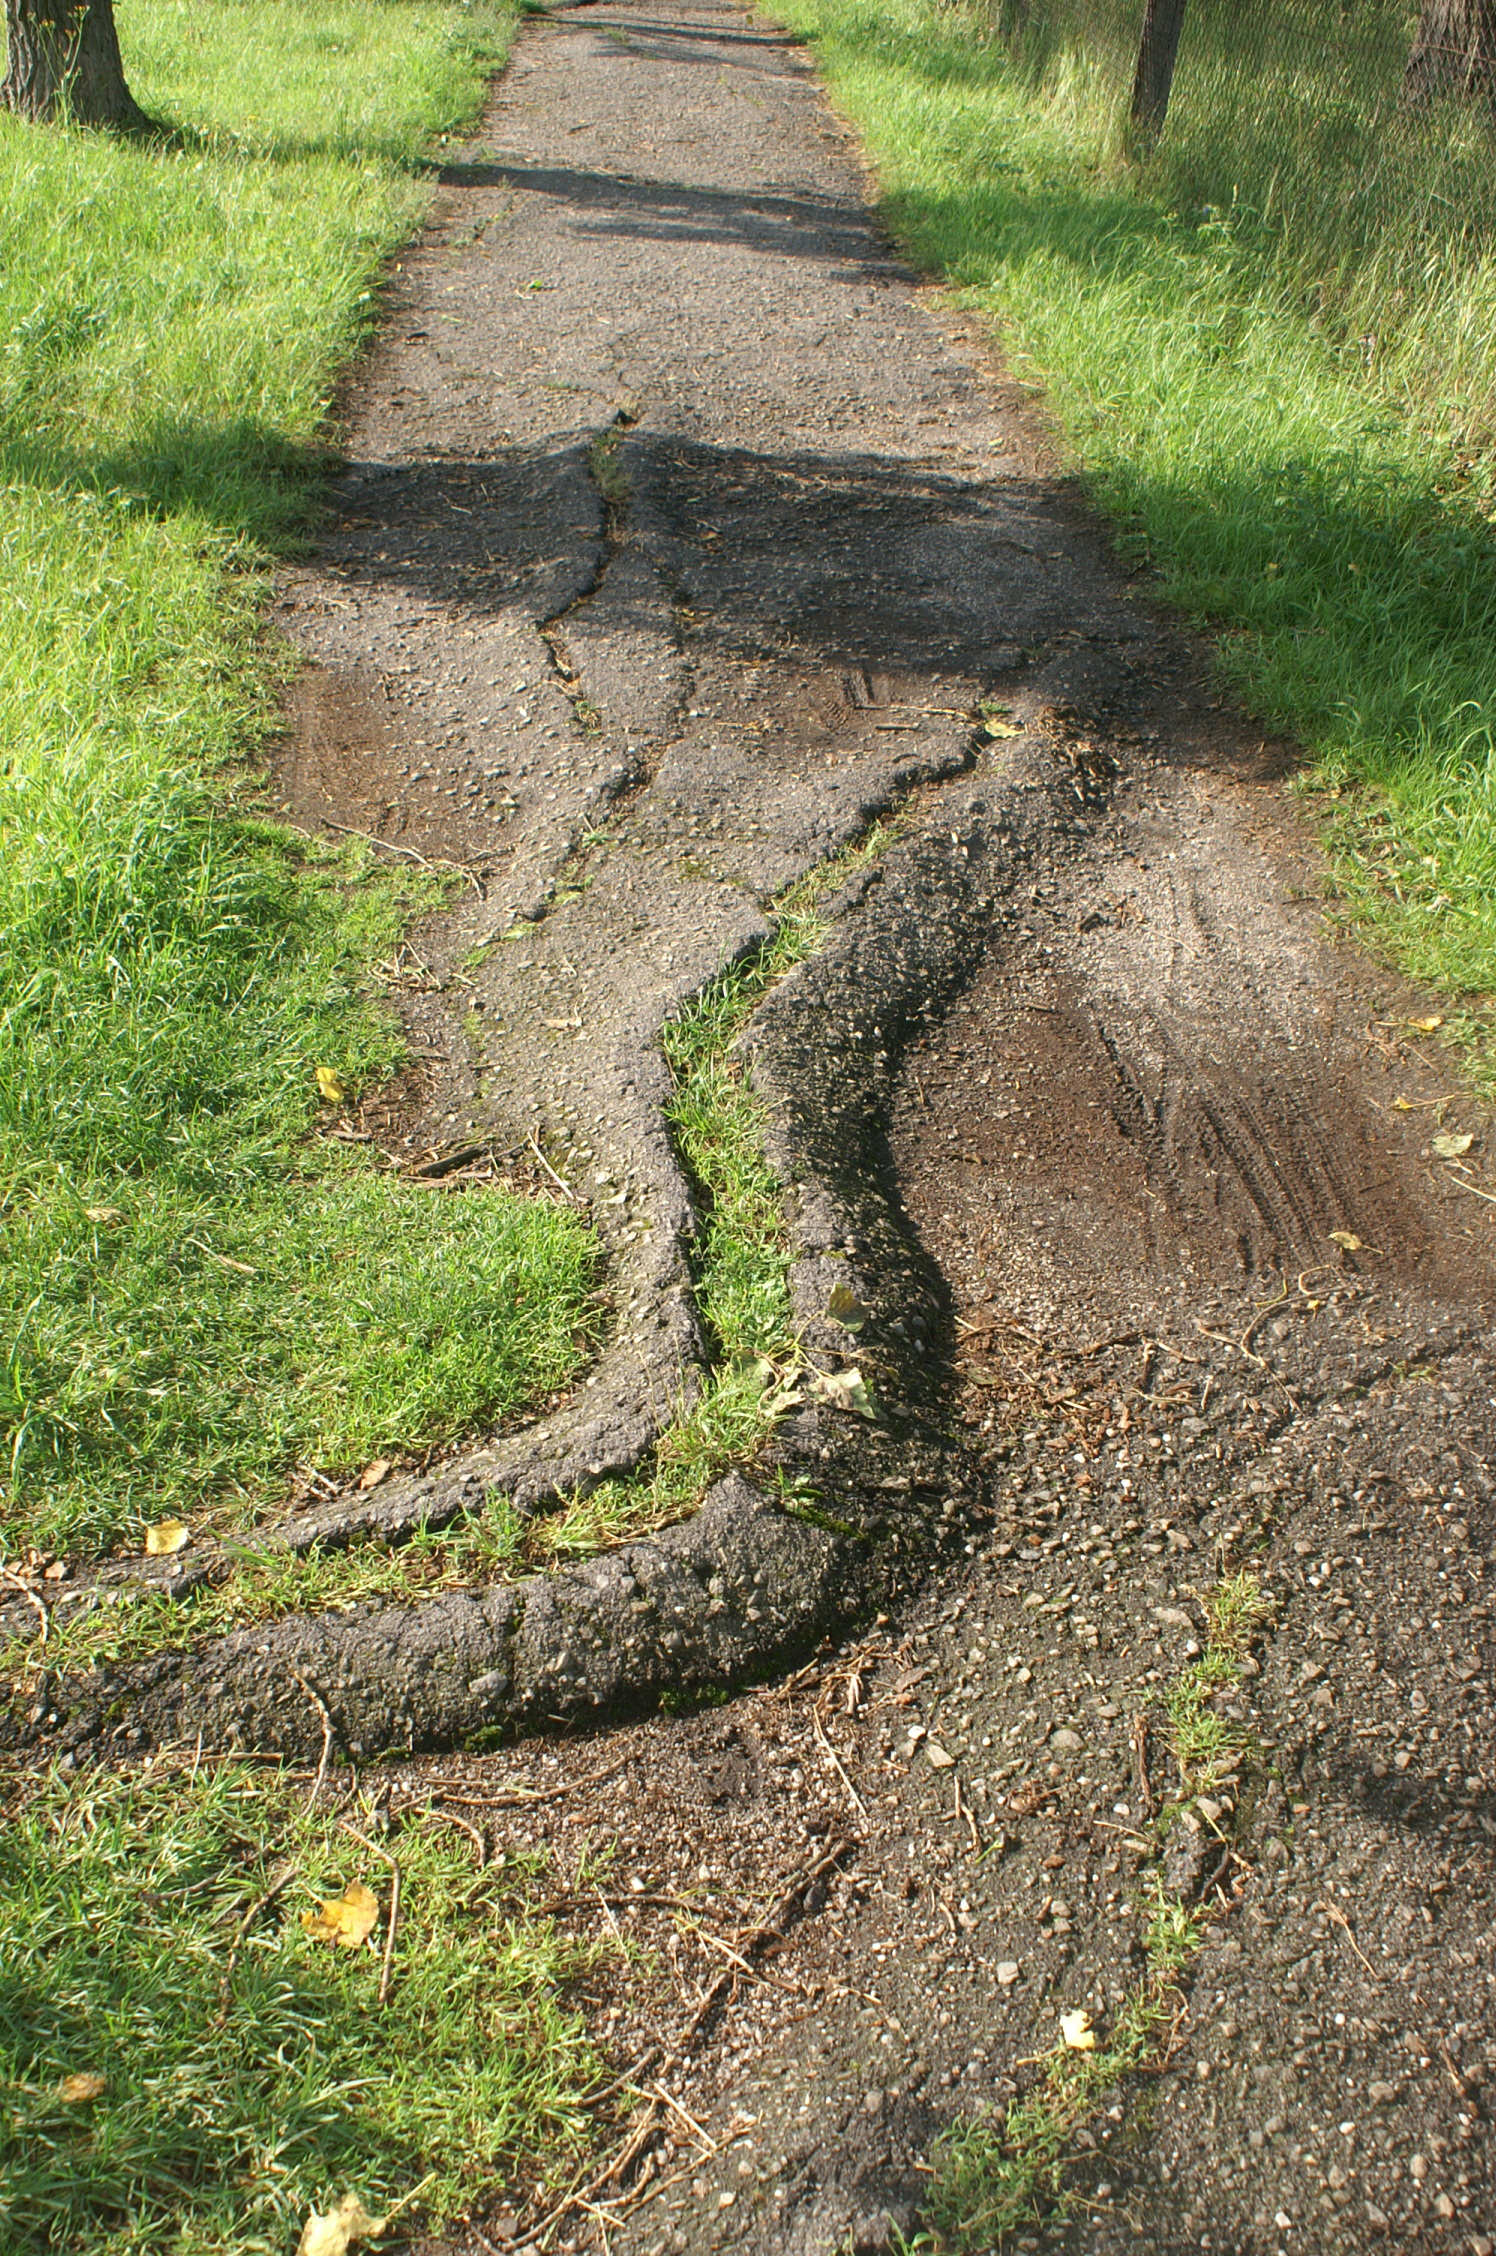
path, grass, track, lawn, wall, asphalt, walkway, green, shadow, soil, reptile, garden, waterway, root, cracked, damaged, yard, road surface